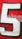
Number: 5